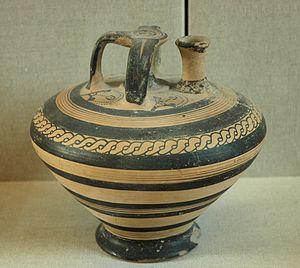
Vase à étrier mycénien, XIVe-XIIIe siècles av. J.-C., importé à Ougarit. Découvert dans l'acropole de Ras Shamra (ancienne cité d'Ougarit), tombe 37, fouilles Schaeffer (1936).
Ougarit est une ancienne cité du Proche-Orient, située dans l'actuelle Ras Shamra, à onze kilomètres au nord de Lattaquié, en Syrie. Cette capitale de l'ancien royaume homonyme était au débouché d'une route qui joignait la mer Méditerranée au bassin mésopotamien, entre l'Empire hittite au nord et la sphère d'influence égyptienne au sud. Elle connait son apogée au tournant du IIᵉ millénaire av. J.‑C.
L'art mycénien est un courant artistique de l'antiquité grecque estimé entre 1630 et 1200 avant Jésus-Christ. Cette période, appelée pertinemment empire mycénien, est caractérisée par une grande prospérité et par une uniformité de culture considérable dans les vastes zones contrôlées désormais par les Mycéniens. La Crète fait partie de cet ensemble mais n'a jamais été totalement absorbée par celle de Mycènes.